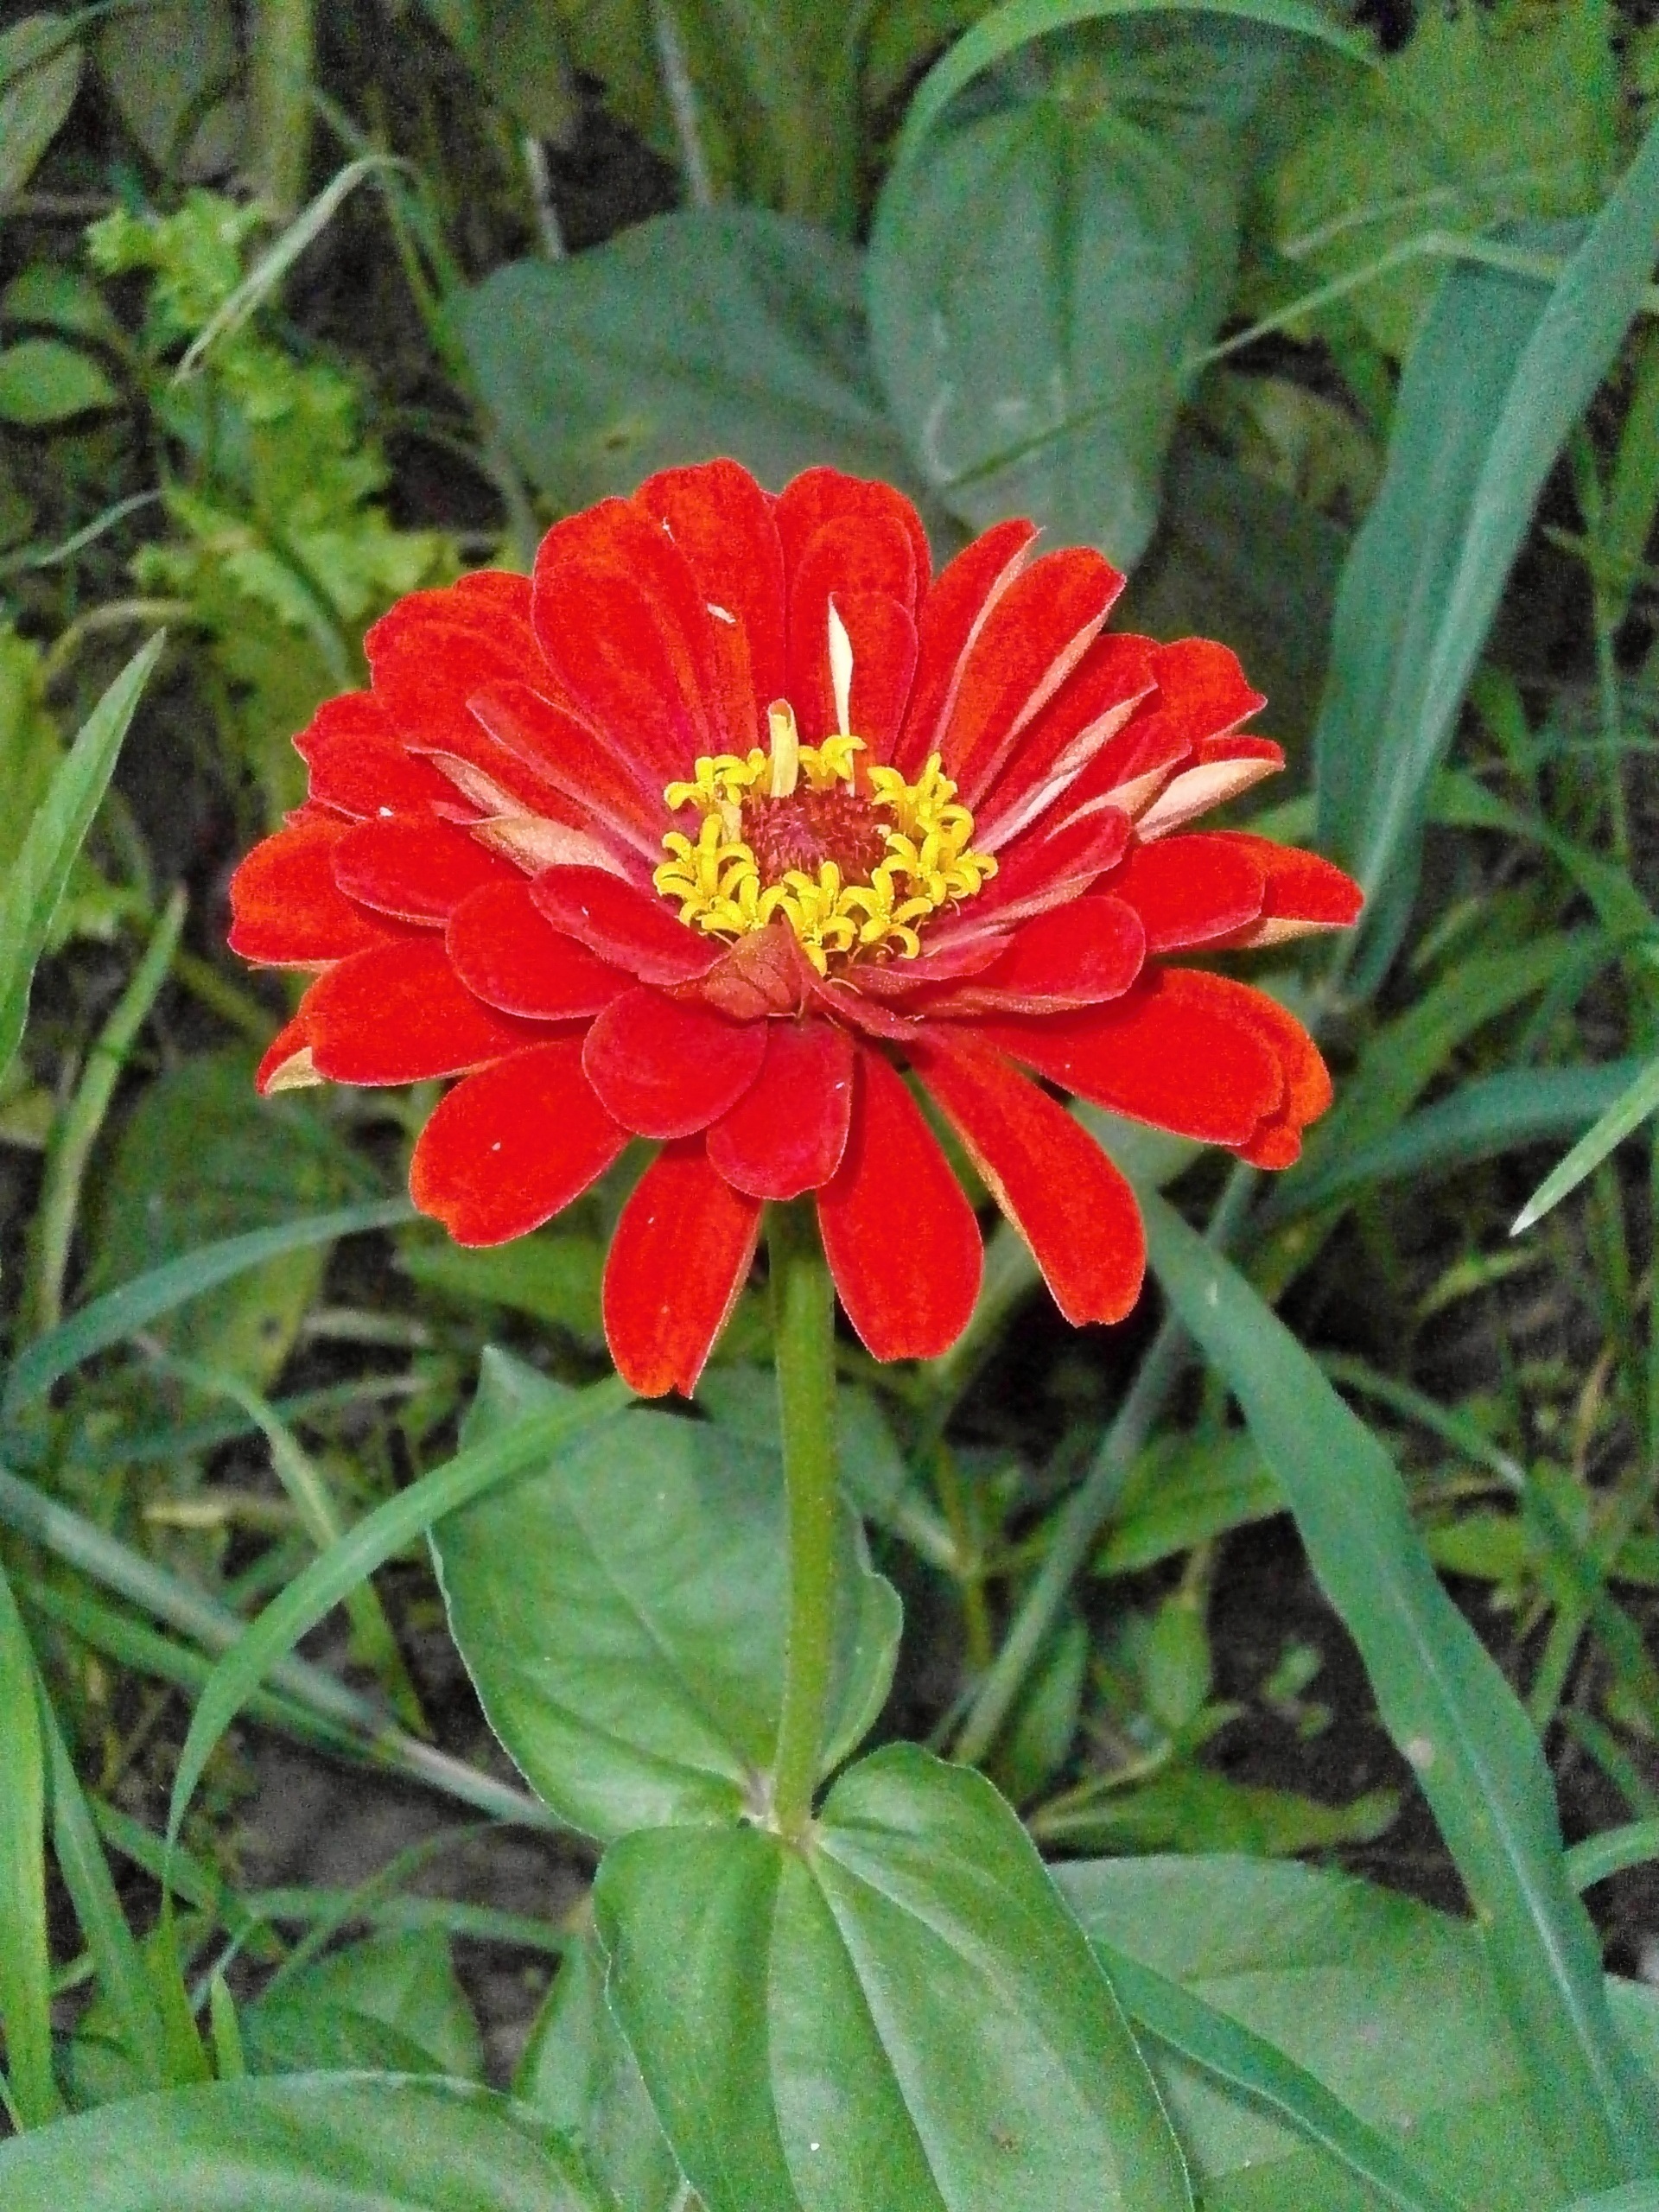
plant, flower, herb, botany, flora, wildflower, zinnia, red flowers, flowering plant, daisy family, zinnia elegans, annual plant, land plant